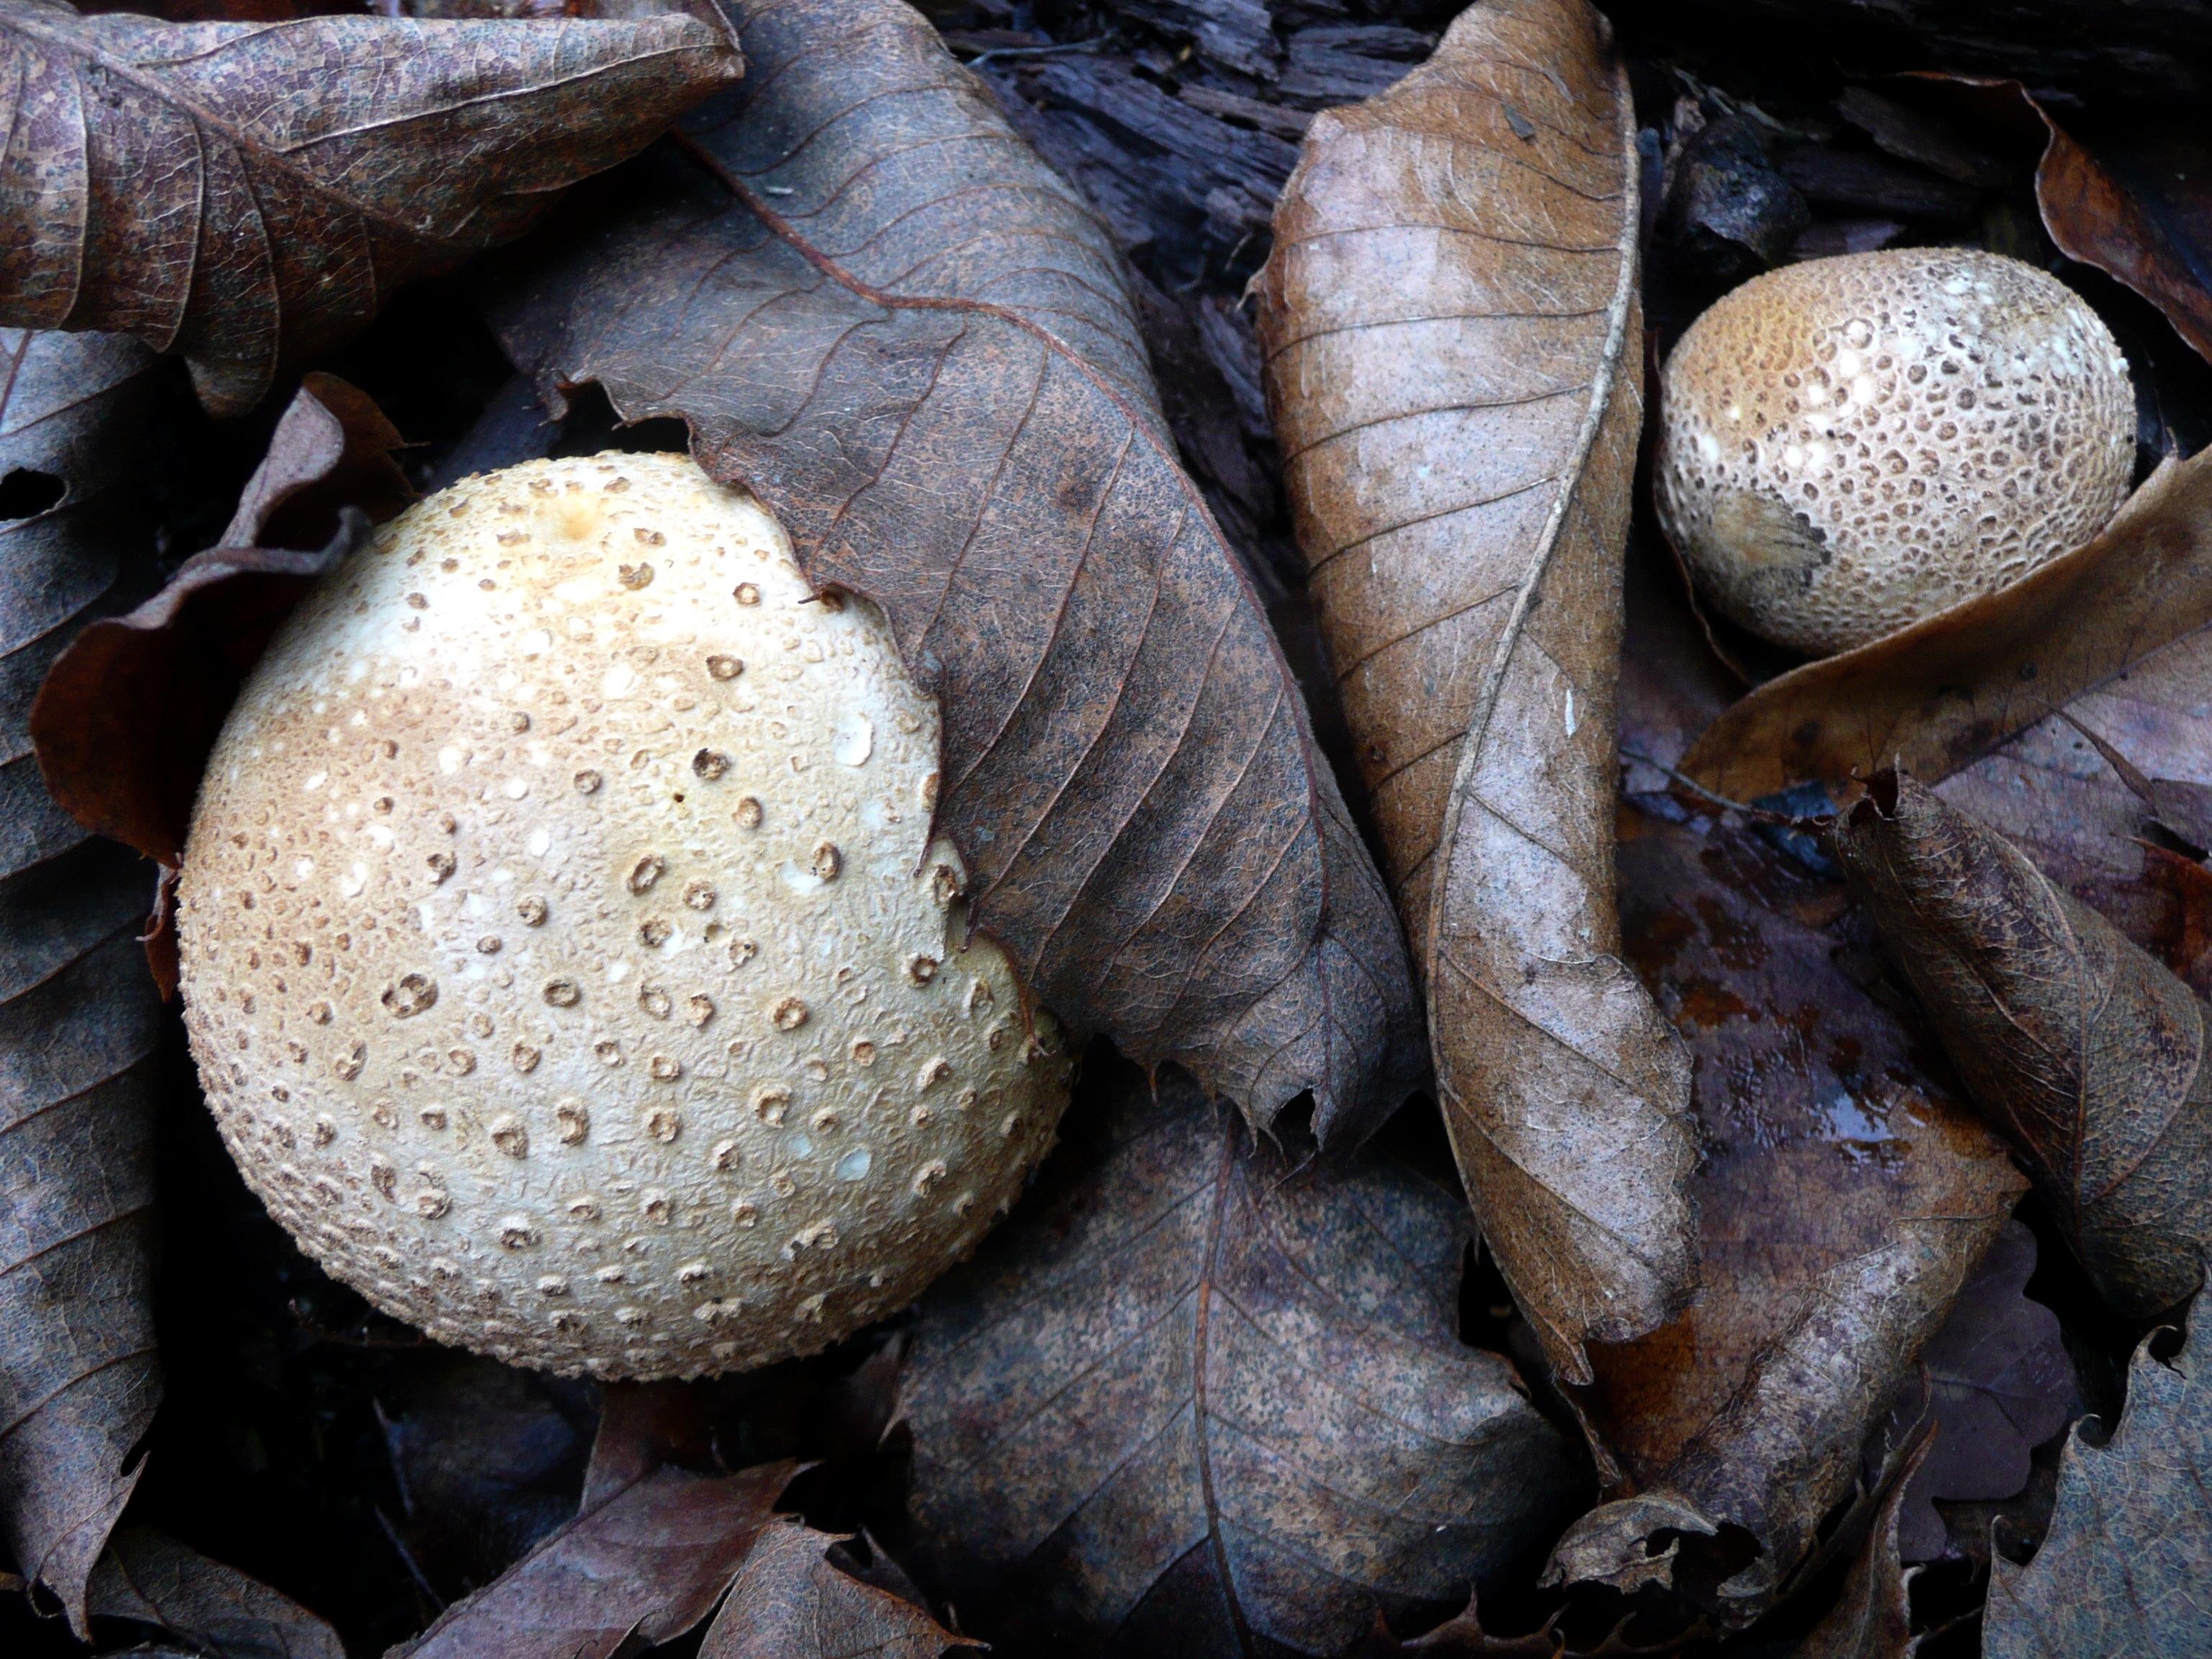
leaf, wildlife, food, biology, autumn, mushroom, fauna, invertebrate, close up, leaves, mushrooms, macro photography, bovist, oyster mushroom, marine biology, agaricomycetes